CDC Cyber

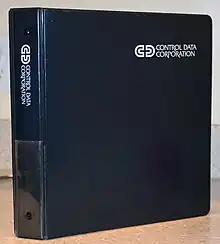
CDC documentation came in single sheets punched for three-ring- or twenty-two-ring binders, so updates were easily accomplished.

A feature of the lower Cyber CPUs is the Compare Move Unit (CMU). It provides four additional instructions intended to aid text processing applications. In an unusual departure from the rest of the 15- and 30-bit instructions, these are 60-bit instructions (three actually use all 60 bits, the other use 30 bits, but its alignment requires 60 bits to be used). The instructions are: move a short string, move a long string, compare strings, and compare a collated string. They operate on six-bit fields (numbered 1 through 10) in central memory. For example, a single instruction can specify "move the 72 character string starting at word 1000 character 3 to location 2000 character 9". The CMU hardware is not included in the higher-end Cyber CPUs, because hand coded loops could run as fast or faster than the CMU instructions.